Aortic valve

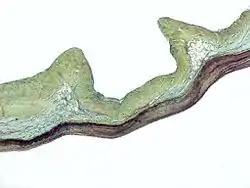
Micrograph demonstrating thickening of the "spongiosa layer" (blue) in myxomatous degeneration of the aortic valve.

A normally functioning valve permits normal physiology and dysfunction of the valve results in left ventricular hypertrophy and heart failure. Dysfunctional aortic valves often present as heart failure by non-specific symptoms such as fatigue, low energy, and shortness of breath with exertion. Common causes of aortic regurgitation include vasodilation of the aorta, previous rheumatic fever, infection such as infective endocarditis, degeneration of the aortic valve, and Marfan's syndrome. Aortic stenosis can also be caused by rheumatic fever and degenerative calcification. The most common congenital heart defect is the bicuspid aortic valve (fusion of two cusps together) commonly found in Turner syndrome.